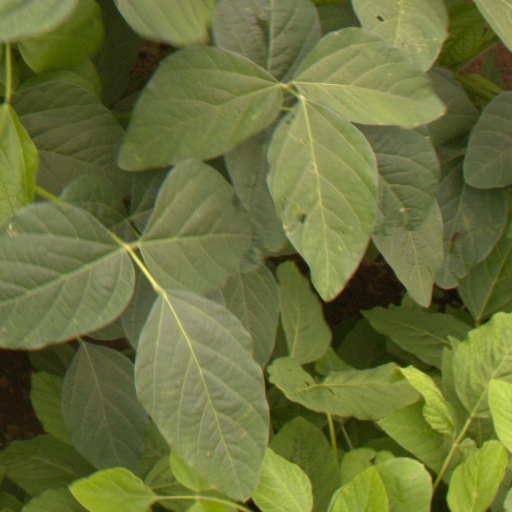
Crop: soybean